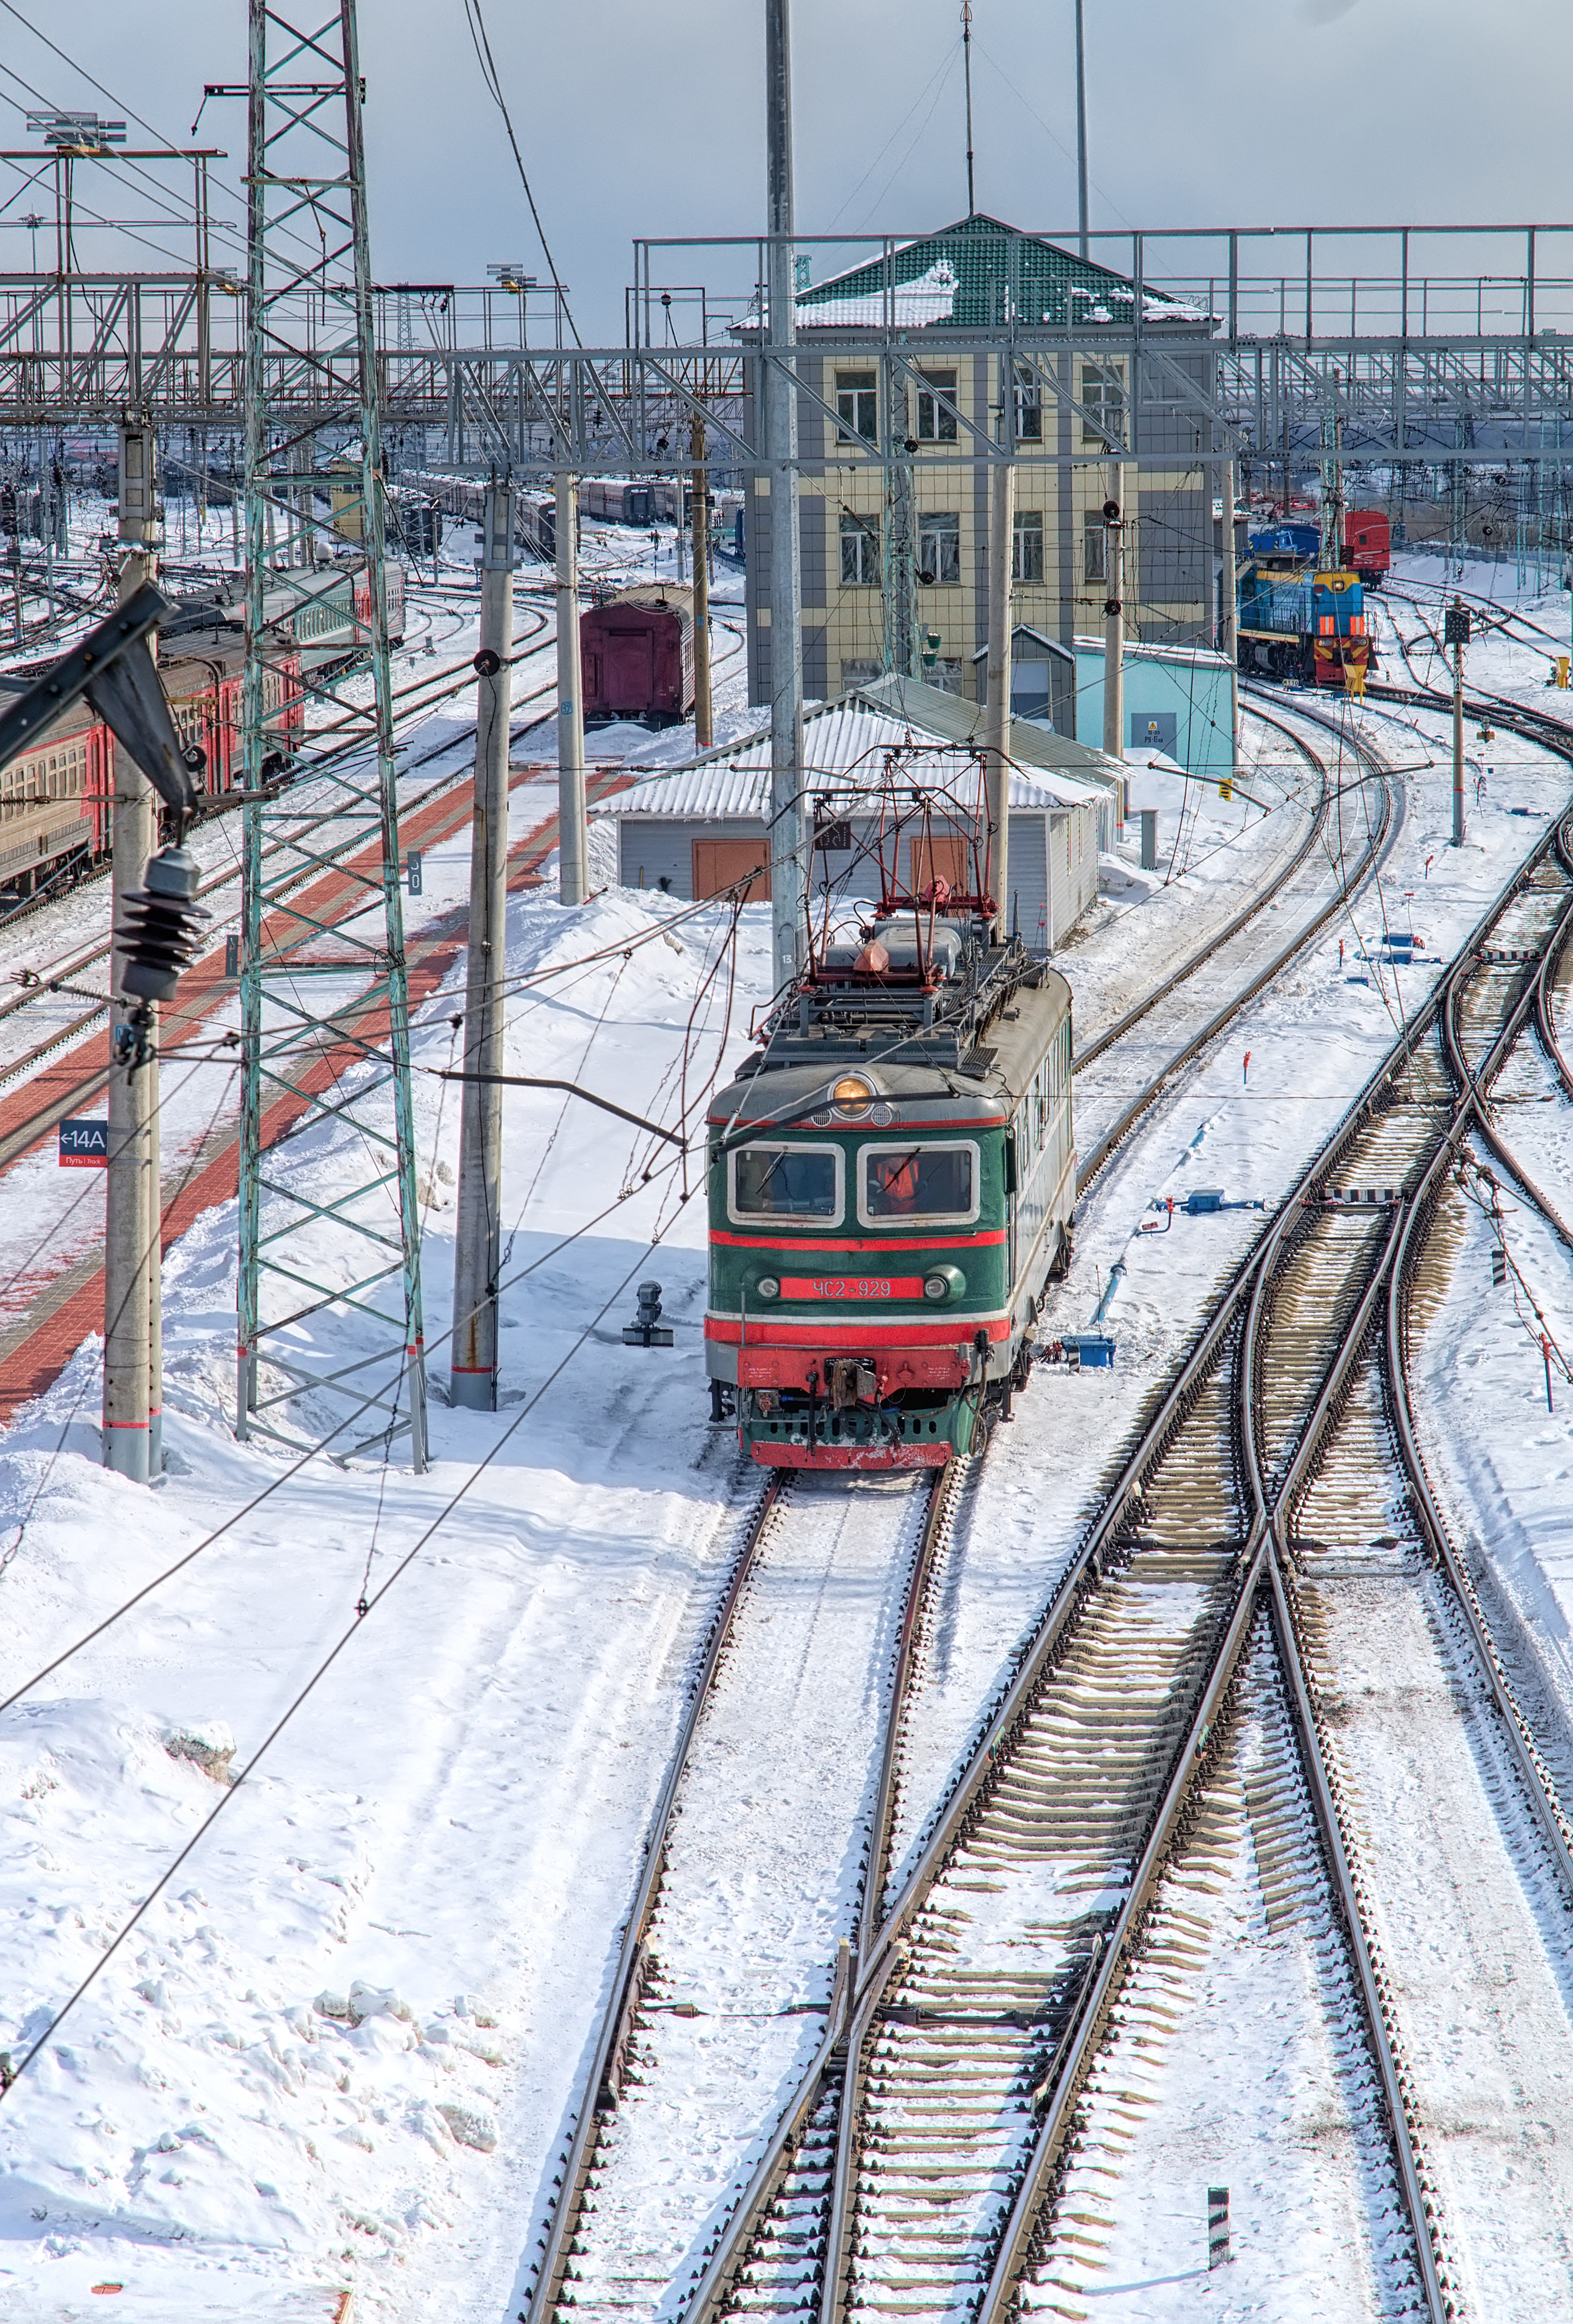
snow, winter, track, railway, road, train, motion, transport, vehicle, electricity, public transport, locomotive, rails, siberia, sleepers, rail transport, the way, land vehicle, rolling stock, metropolitan area